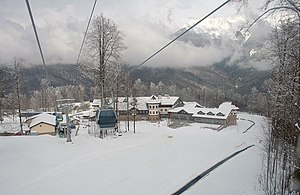
Roza Khutor Ekstrempark
Skianlægget Roza Khutor 2011
Roza Khutor Ekstrempark ligger ved skisportsstedet Roza Khutor i Krasnaja Poljana, Rusland. Konkurrencer i freestyle og snowboard afvikles her under de olympiske vinterlege 2014. OL-byen Sotji ligger 60 km syd for anlægget.